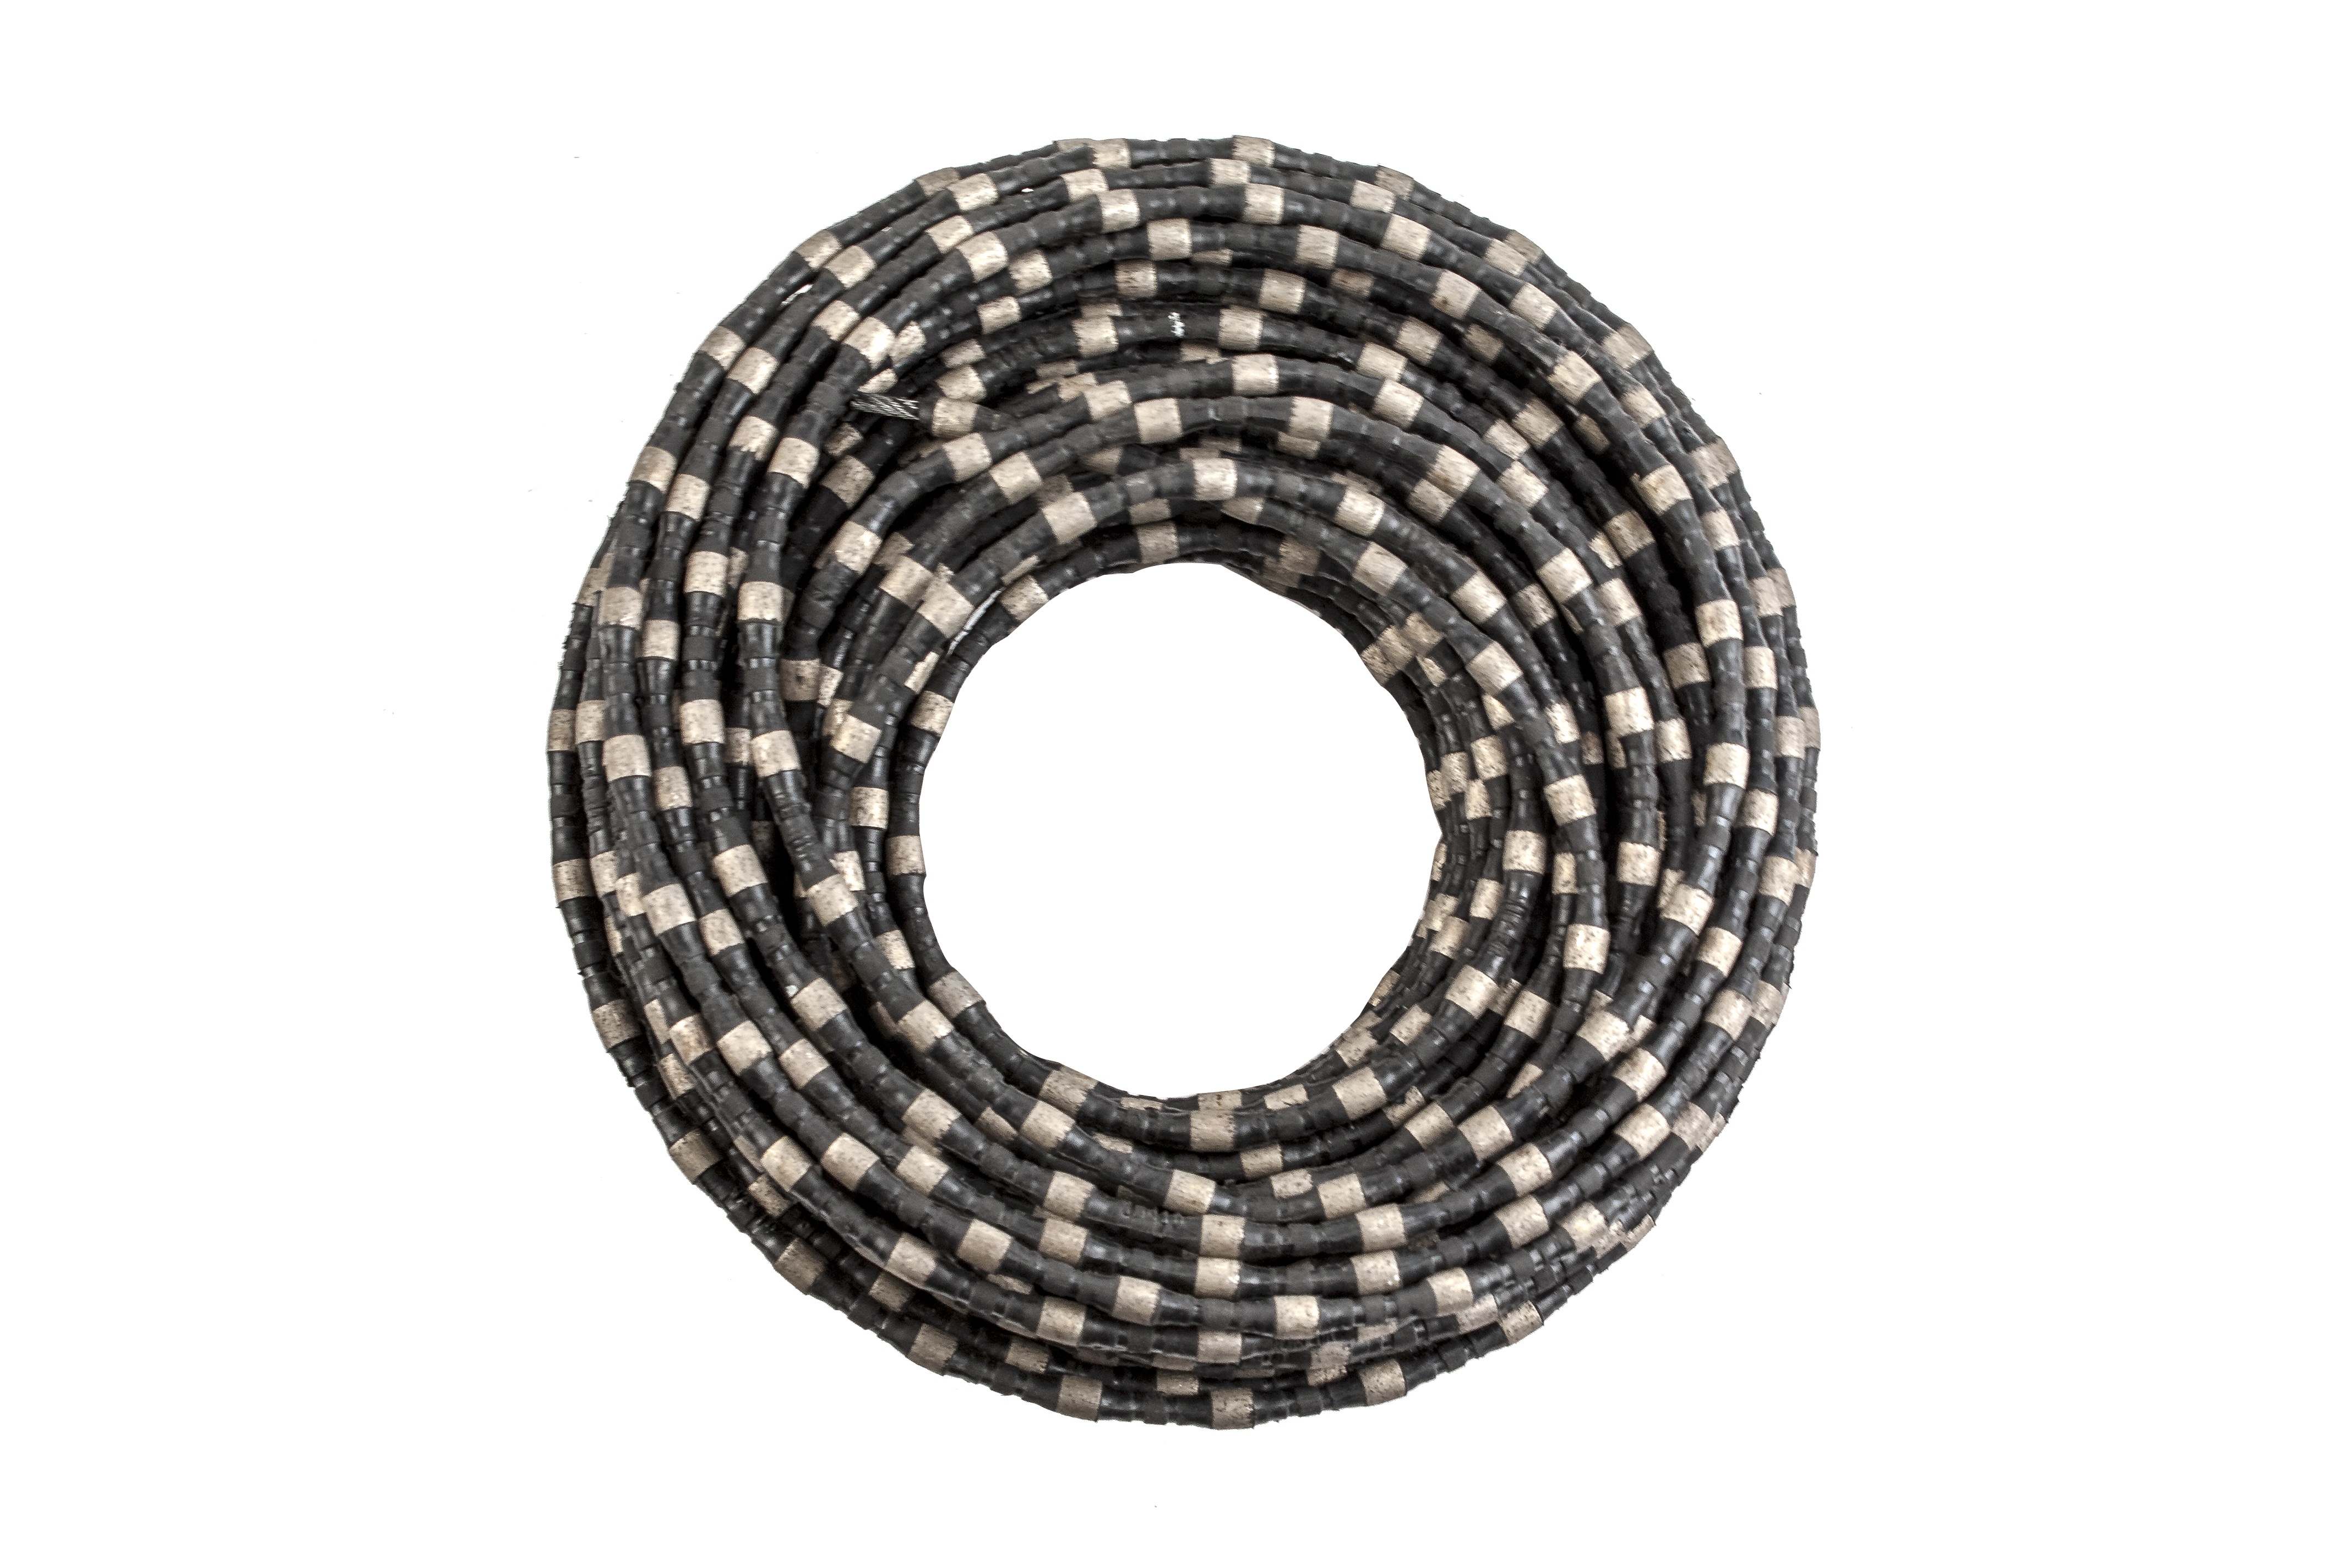
technology, wheel, chain, cable, wire, equipment, electrical, communication, industrial, industry, link, electricity, cord, tire, circle, energy, power, electric, connection, telecommunications, network, cabling, bundle, coaxial, electronics accessory